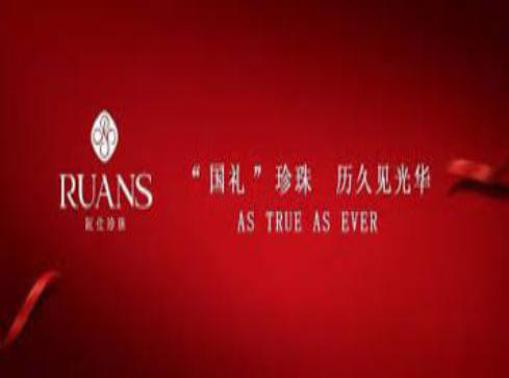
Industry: Clothes